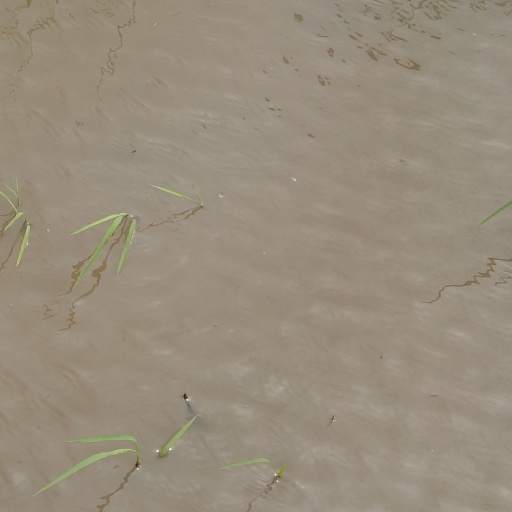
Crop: rice